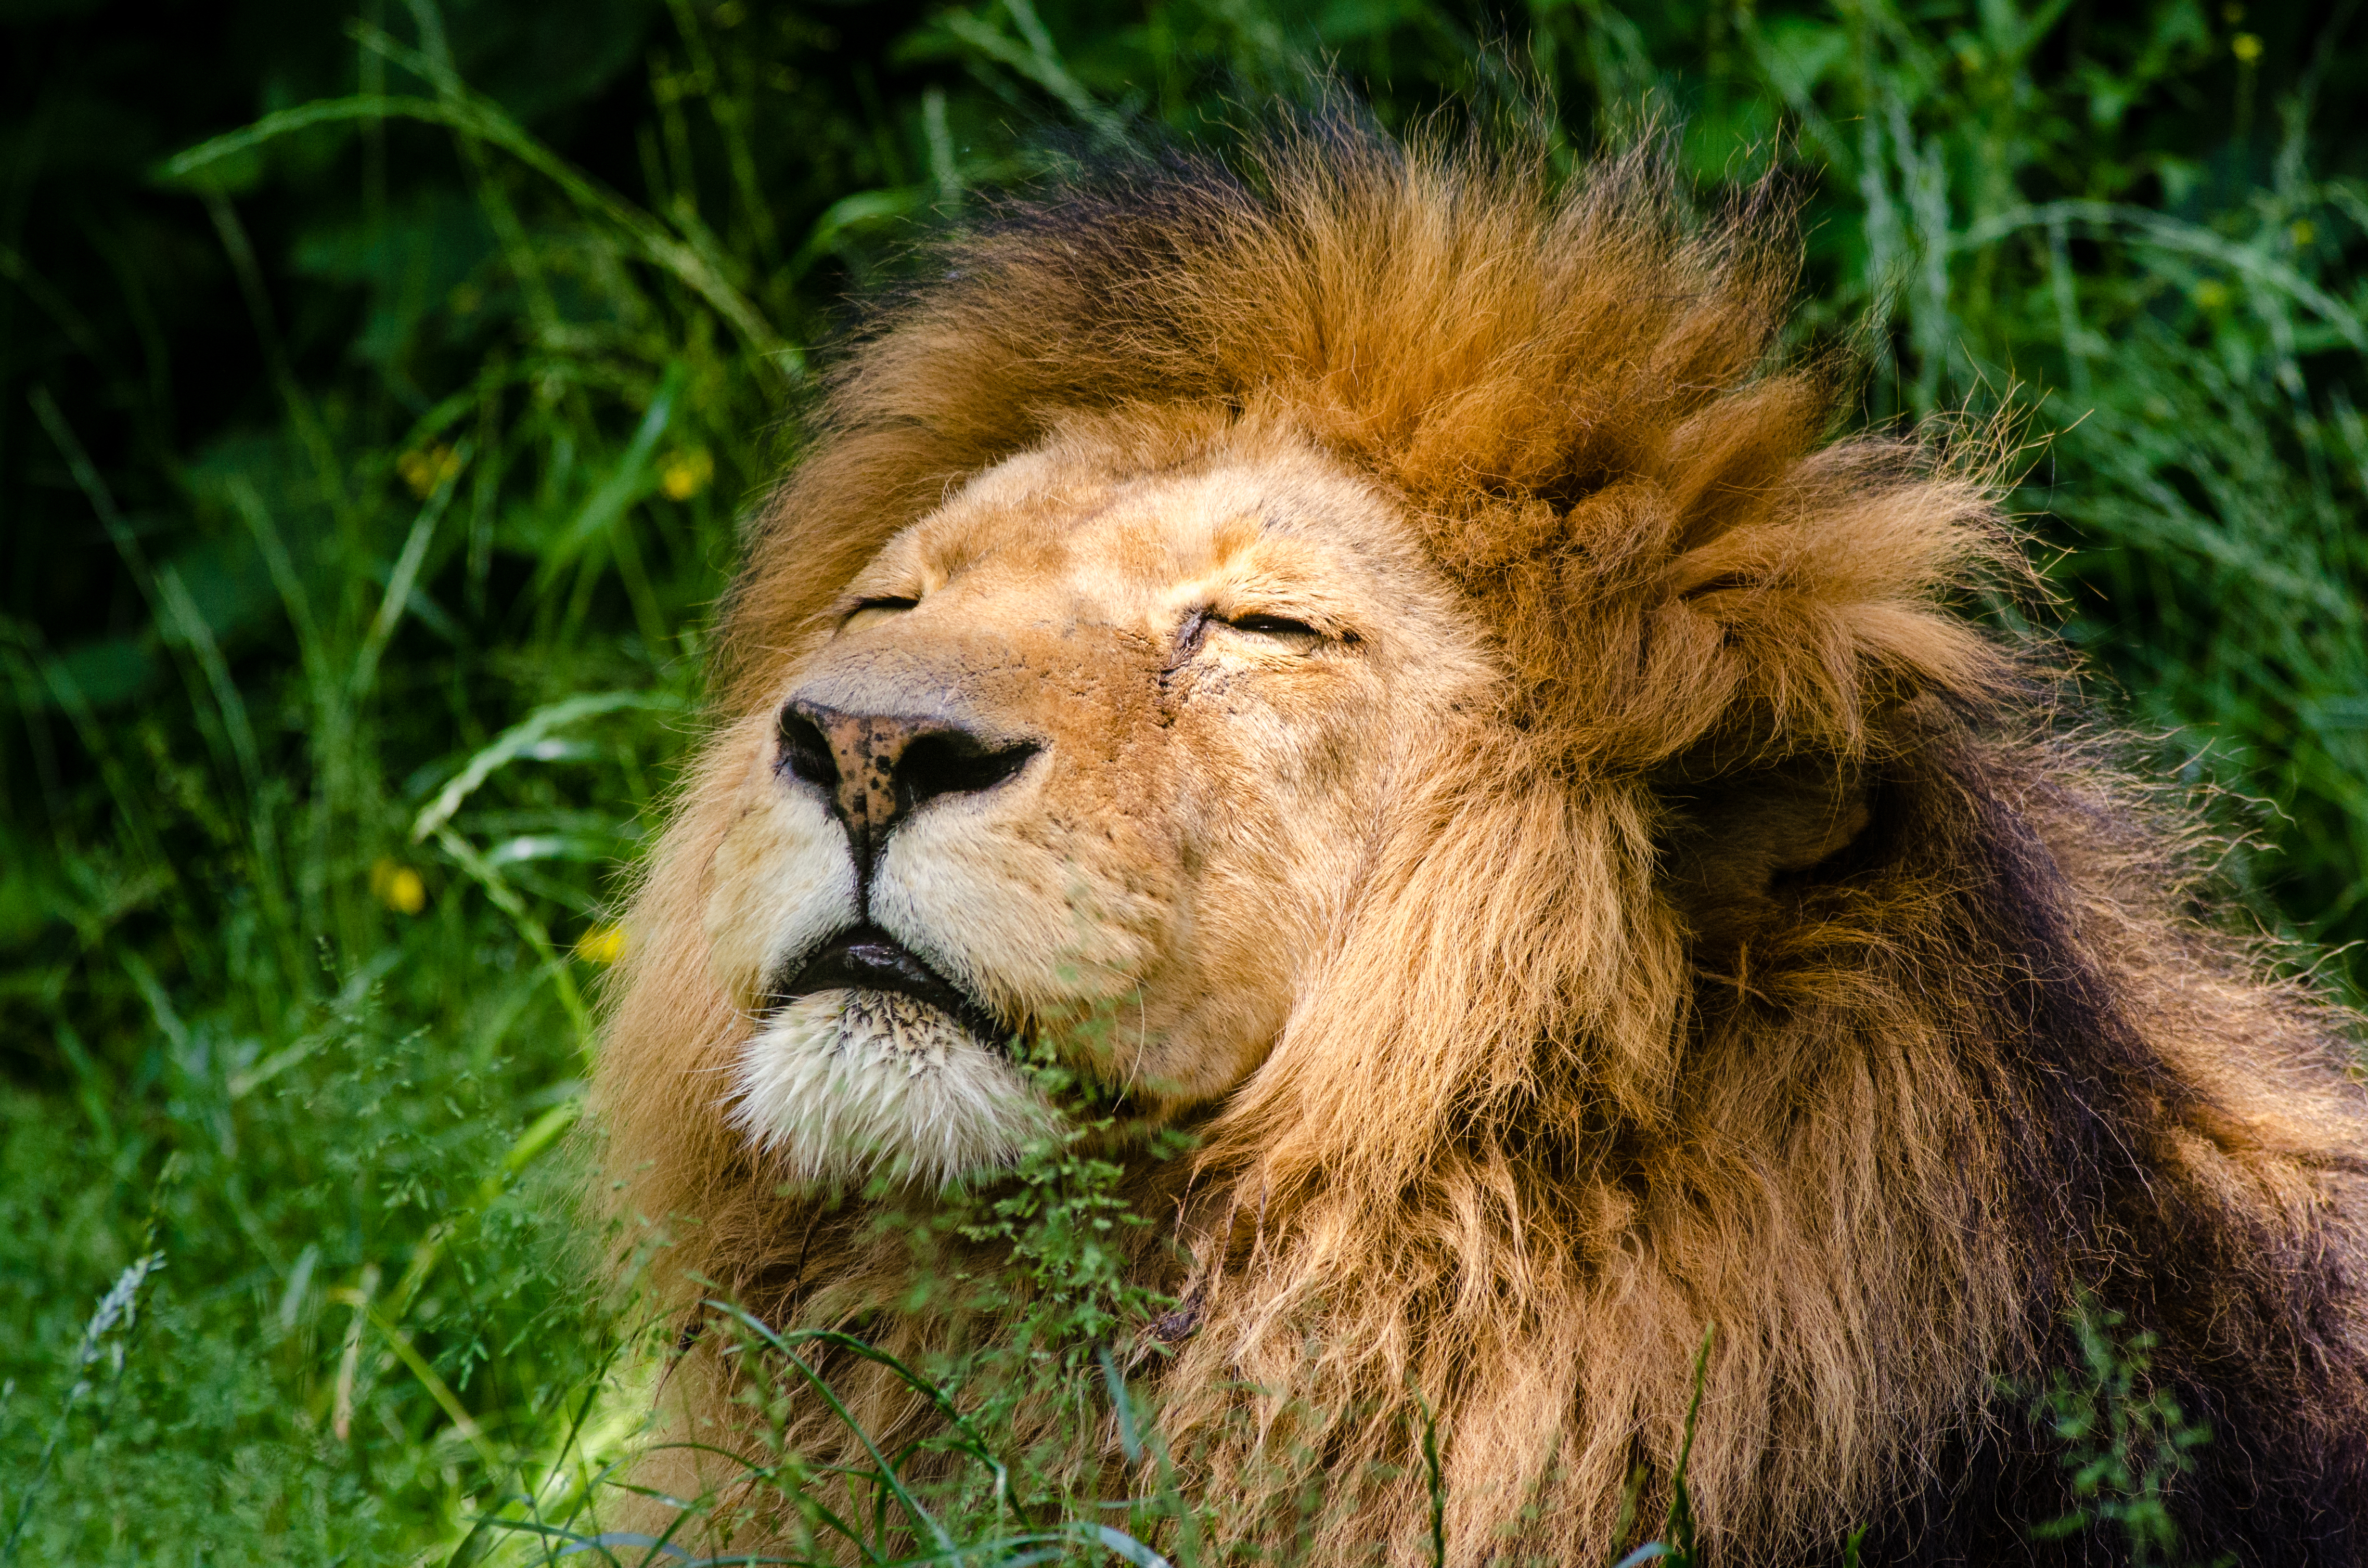
grass, adventure, animal, male, wildlife, zoo, cat, mammal, mane, predator, fauna, savanna, lion, whiskers, lazy, vertebrate, katze, tier, tierpark, carnivore, afrikanischer, raubtier, african, faul, fleischfresser, cecil, safari, m nnlich, l we, m hne, big cats, cat like mammal, masai lion